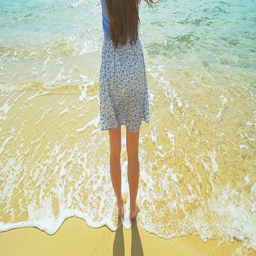
the young girl has raised hands up at beach near sea in slow motion